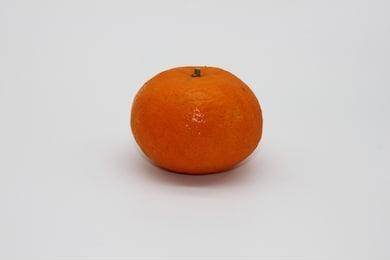
Label: mandarine